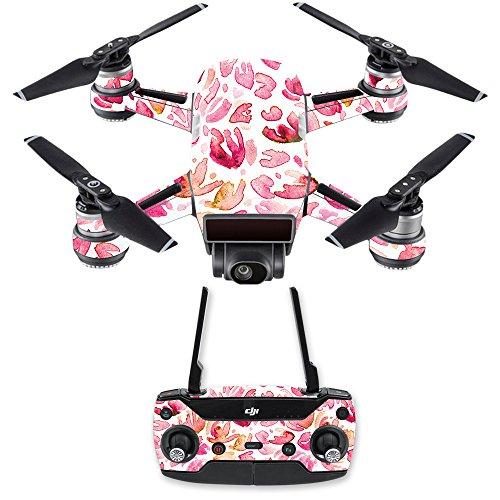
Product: MightySkins Skin Compatible with DJI Spark Mini Drone Combo - Pink Petals | Protective, Durable, and Unique Vinyl Decal wrap Cover | Easy to Apply, Remove, and Change Styles | Made in The USA
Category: Toys & Games | Hobbies | Remote & App Controlled Vehicles & Parts | Remote & App Controlled Vehicles
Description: HUNDREDS OF CHOICES: Show off your own unique style with Mighty Skins for your DJI Spark Mini Drone Combo  Don’t like the Pink Petals skin We have hundreds of designs to choose from, so your Spark will be as unique as you are.
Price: $6.99
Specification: ProductDimensions:9x0.1x6inches|ItemWeight:0.16ounces|ShippingWeight:0.96ounces|ASIN:B075SNDH21|Itemmodelnumber:DJSPCMB-PinkPetals